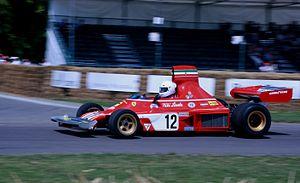
La Ferrari 312 B3 est une monoplace de Formule 1 engagée par la Scuderia Ferrari dans le cadre des championnats du monde 1973, 1974 et les deux premières manches de la saison 1975. Elle est confiée à Jacky Ickx et Arturo Merzario qui pilotent pour la dernière saison pour l'écurie italienne, puis à Clay Regazzoni et Niki Lauda.